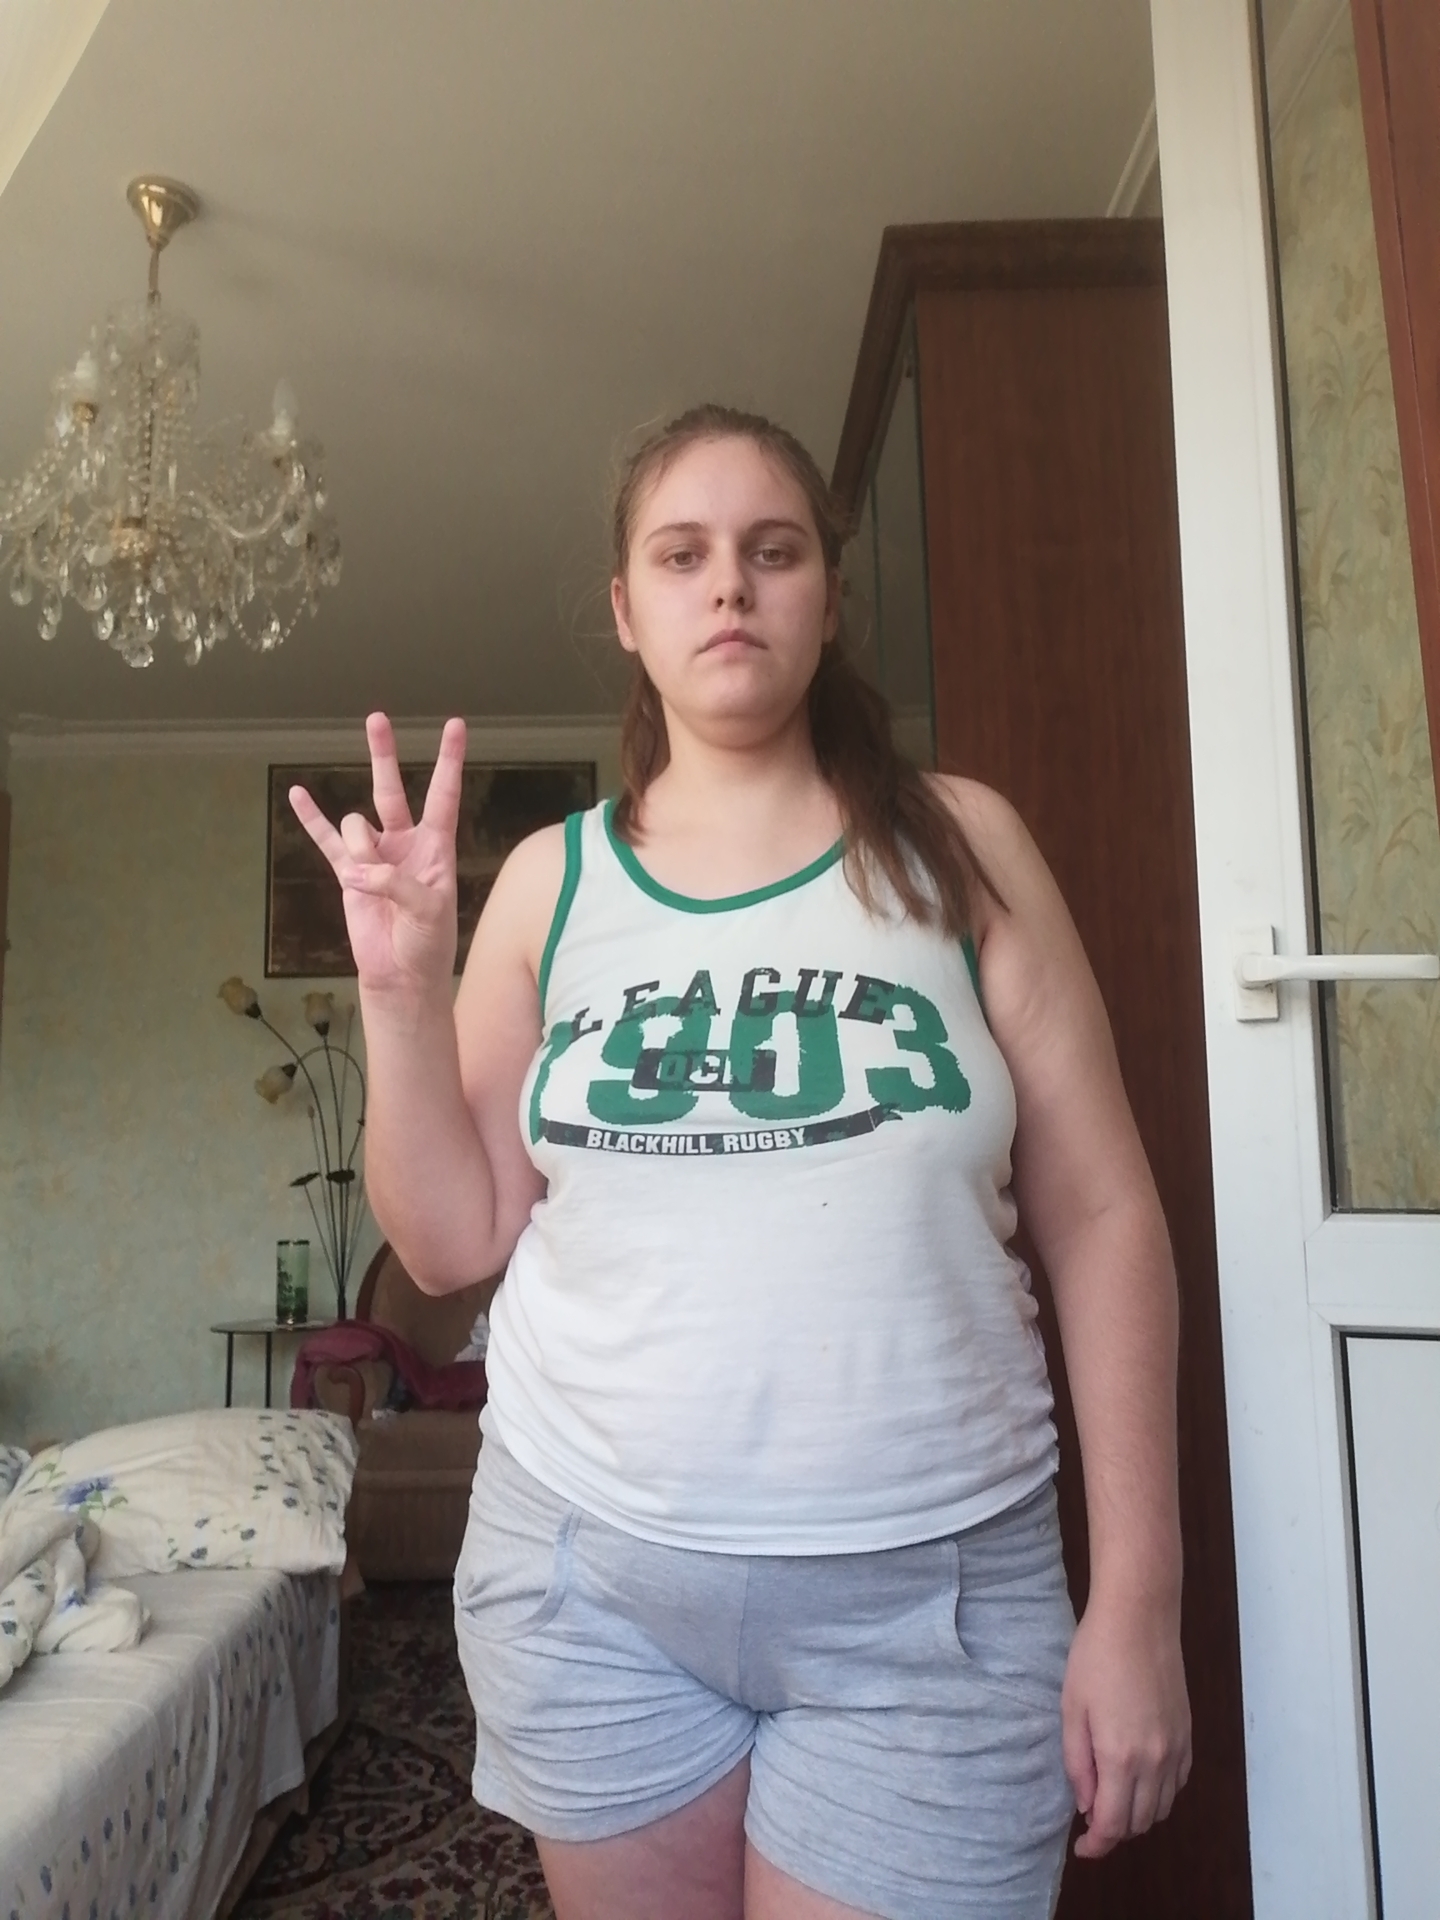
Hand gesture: three3